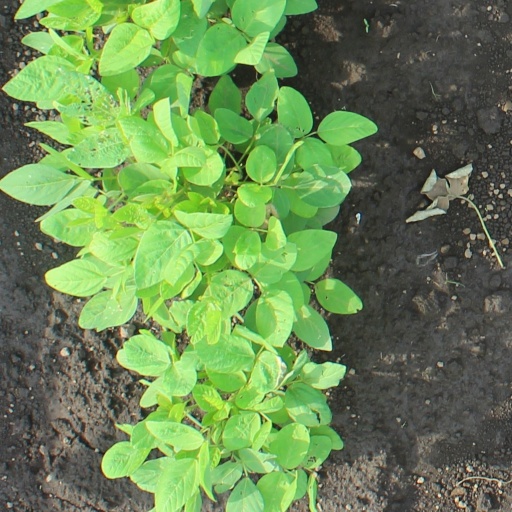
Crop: soybean